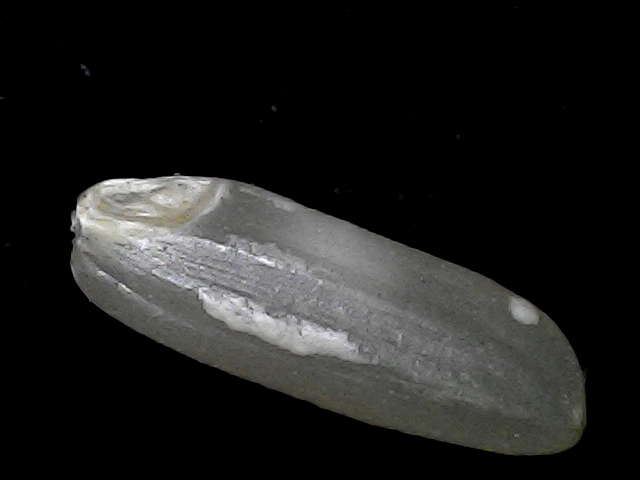
Rice variety: BD85